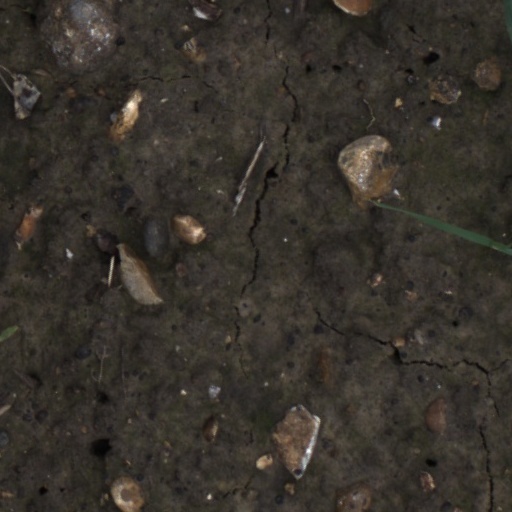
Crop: wheat